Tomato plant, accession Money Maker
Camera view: vertical (180 deg); turntable rotation: 300 degrees
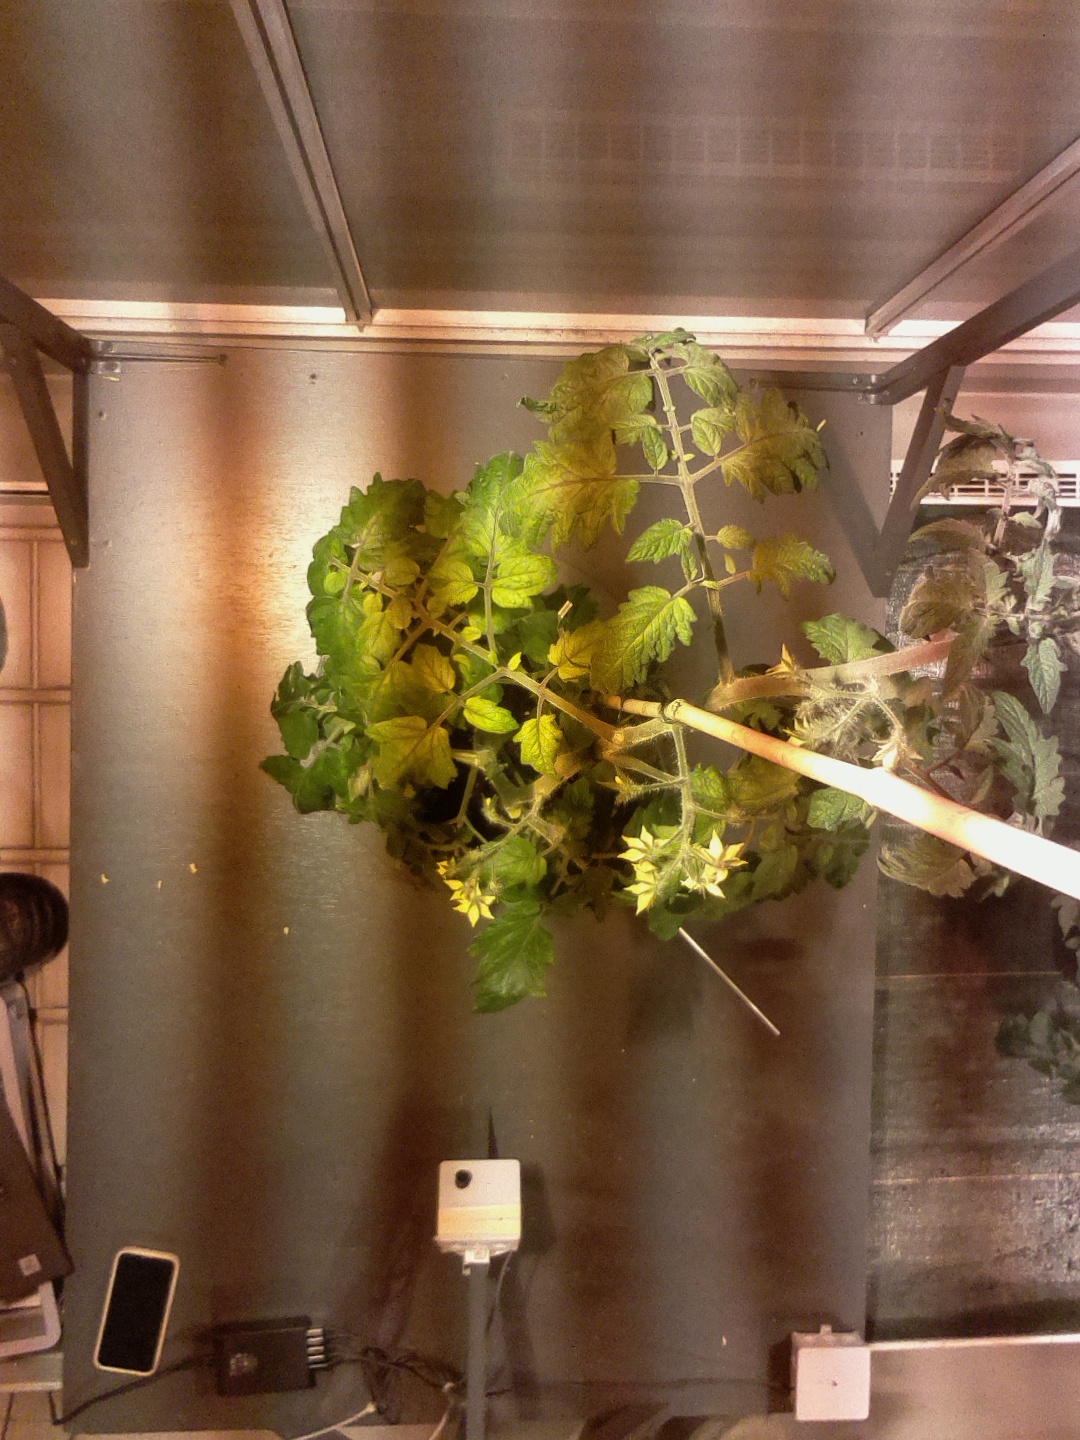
BBCH growth stage 68: Full flowering, 80%-90% of flowers open, more petals falling